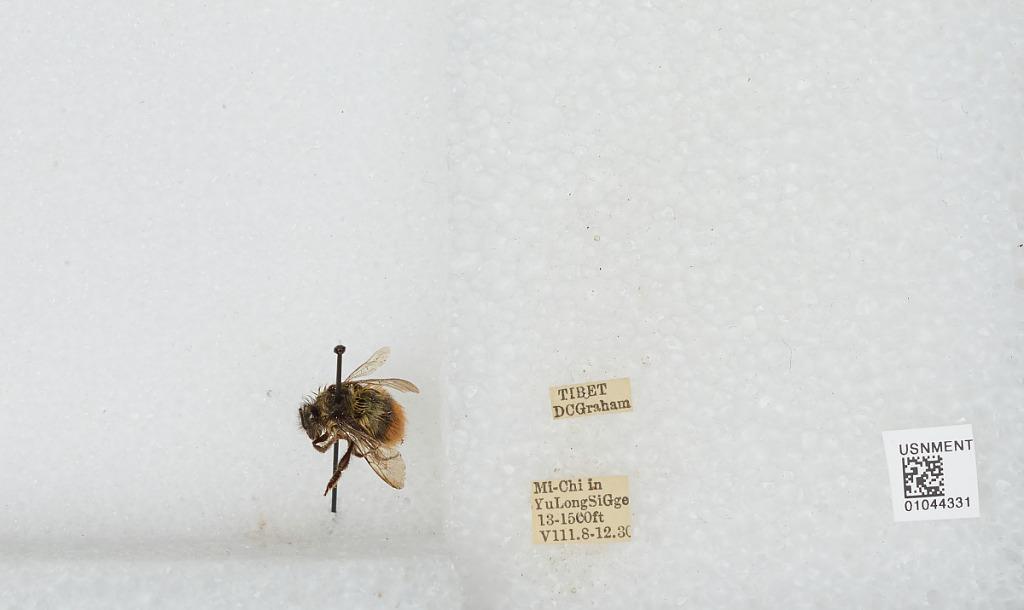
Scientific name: Bombus sp.
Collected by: D. Graham
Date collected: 1930-8-8
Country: China
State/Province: Tibet Autonomous Region
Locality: Mi-Chi in Yu Long Si Gge